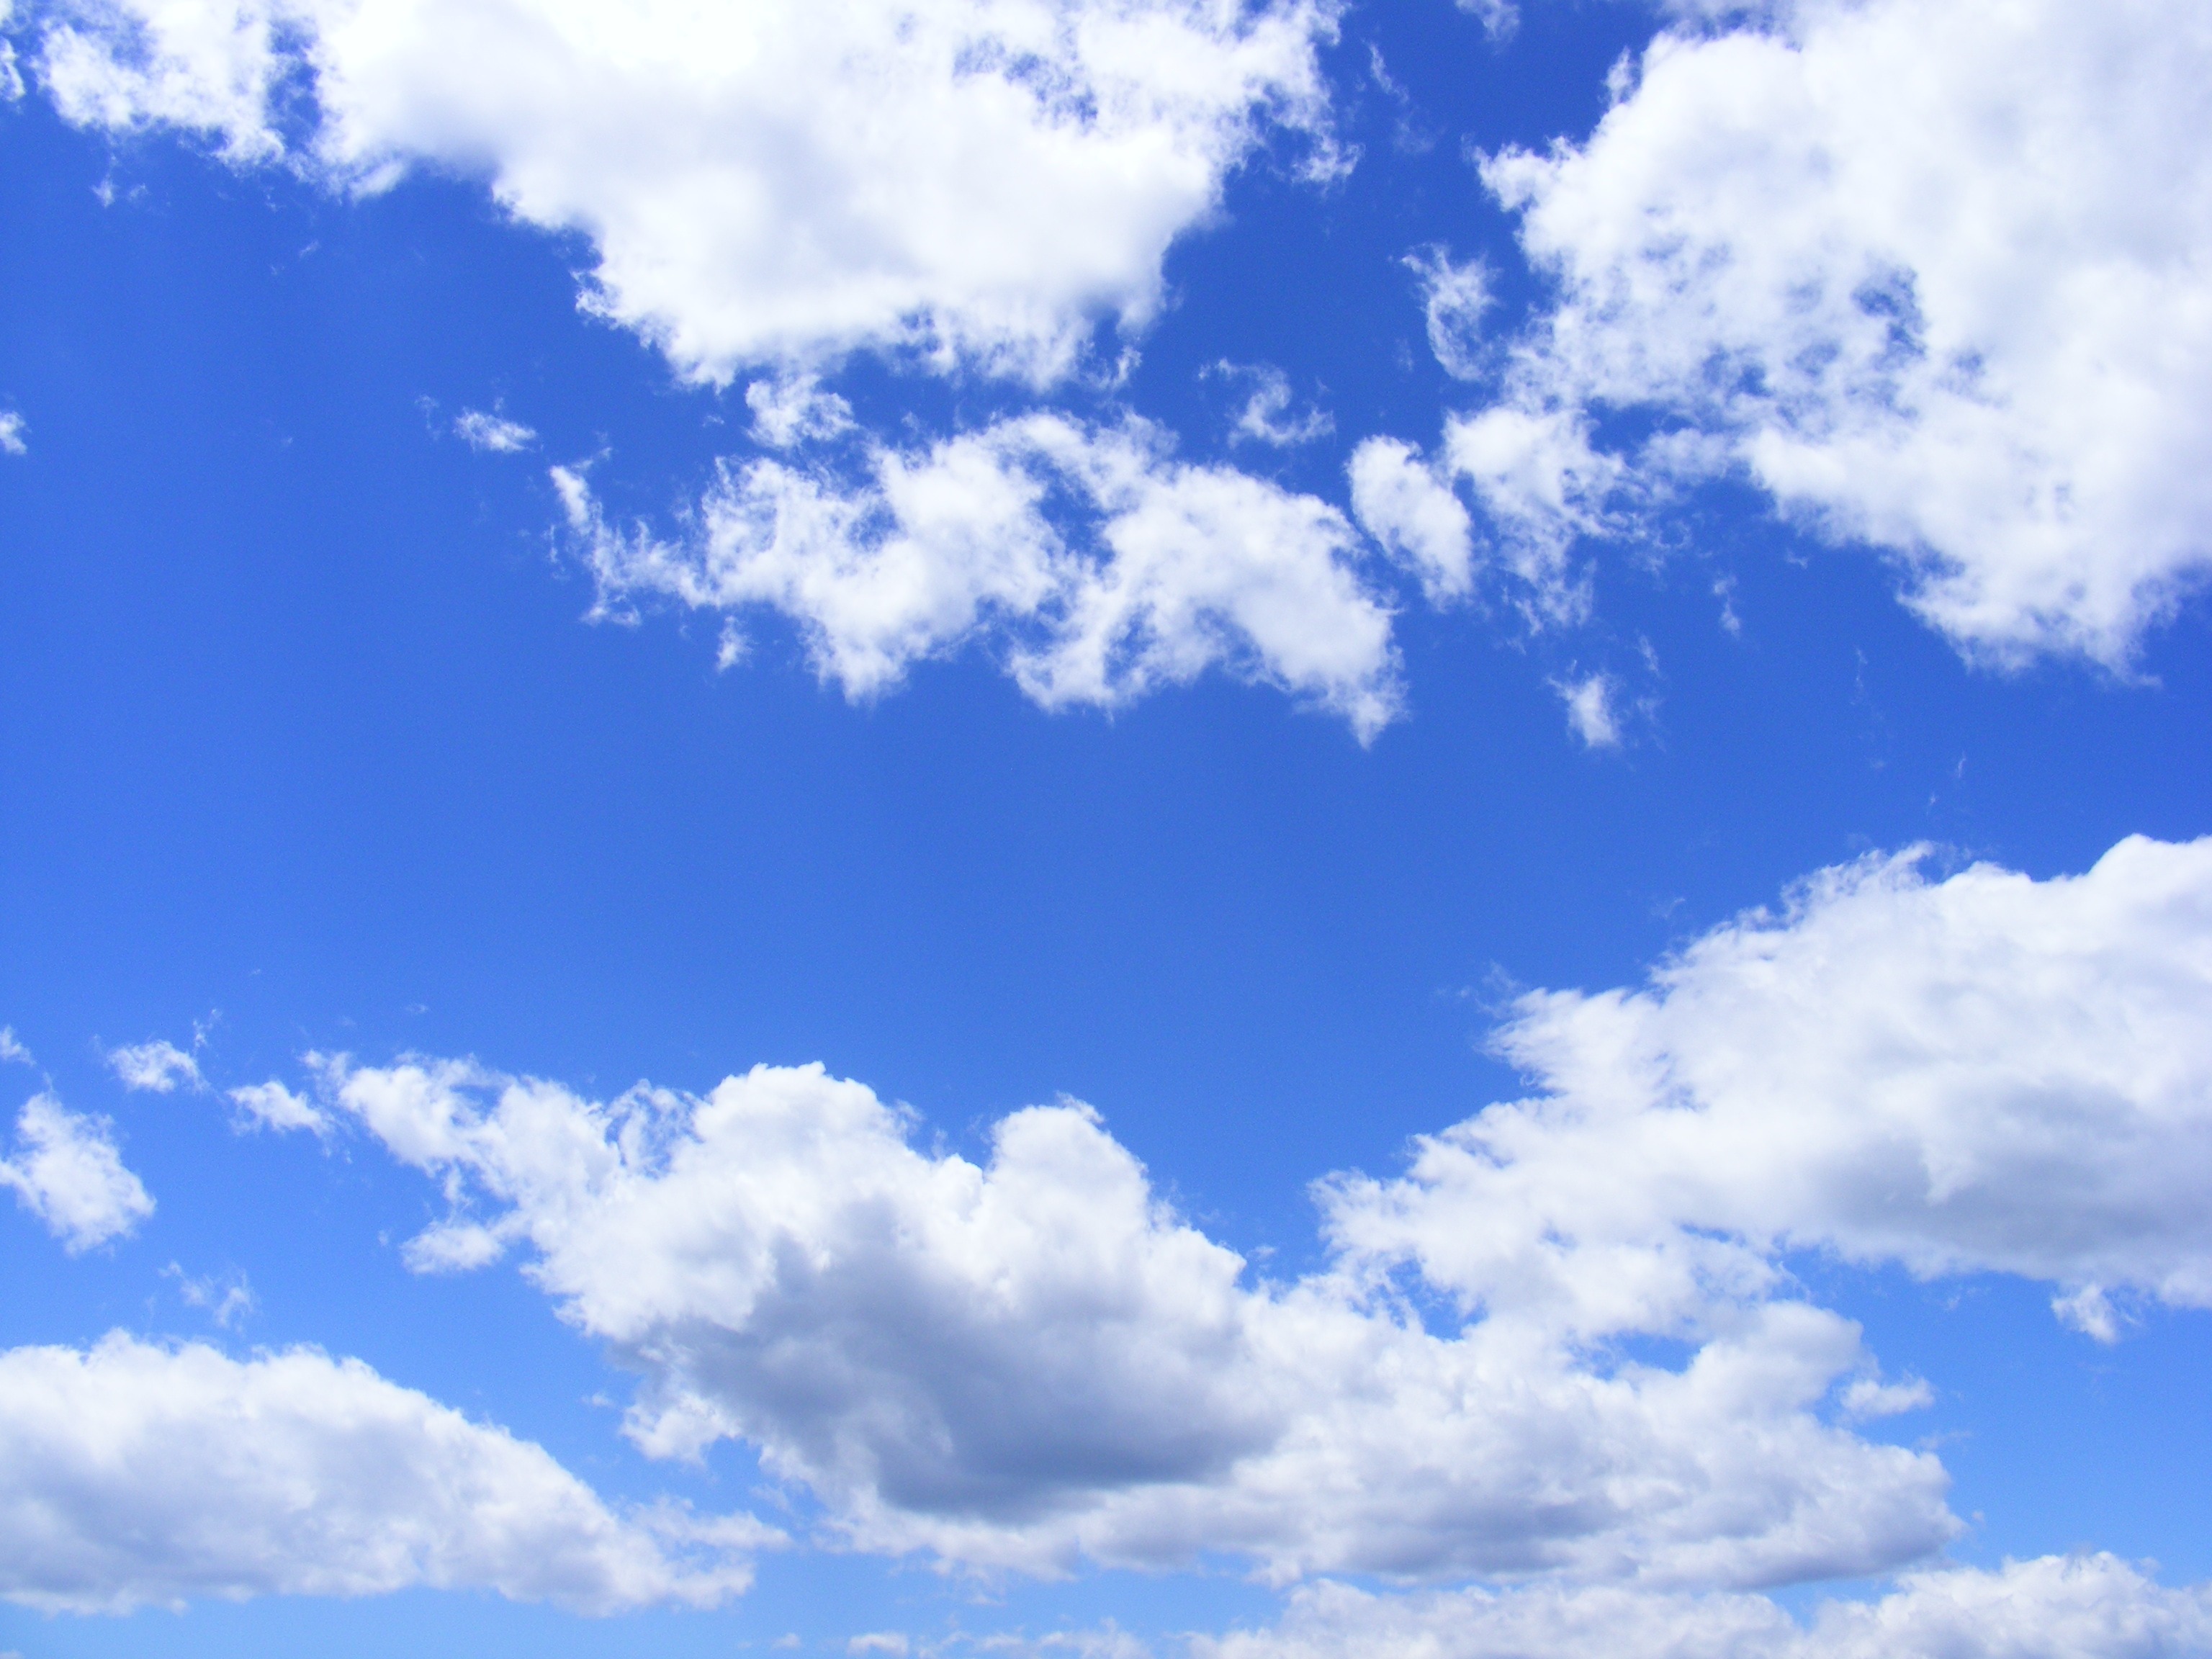
nature, horizon, cloud, sky, sunlight, atmosphere, summer, daytime, cumulus, blue, clouds, day, meteorological phenomenon